Village Cinemas

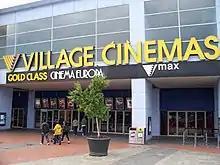
A fifteen-screen, free standing Village Cinema within Knox O-zone, Wantirna South

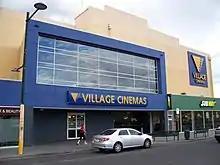
A four-screen, free standing Village Cinema in Glenorchy, Tasmania

Within its home market, the Village Cinemas brand only operates in Victoria and Tasmania. The chain is a joint venture between Village Roadshow and Amalgamated Holdings Limited since 2003, forming Australian Theatres. Except the multiplexes at Jam Factory, Werribee Plaza, Geelong, and Morwell – they have different joint venture partners with Village Roadshow.